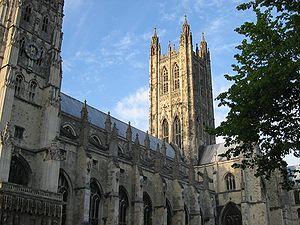
Le district de Canterbury ou la cité de Canterbury est un district non métropolitain du comté de Kent en Angleterre. Le district a le statut de cité depuis un temps immémoriel. La ville principale du district est Canterbury. La ville est le siège de l’archevêque de Cantorbéry.